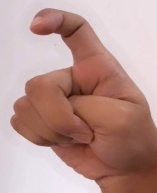
ASL sign: X